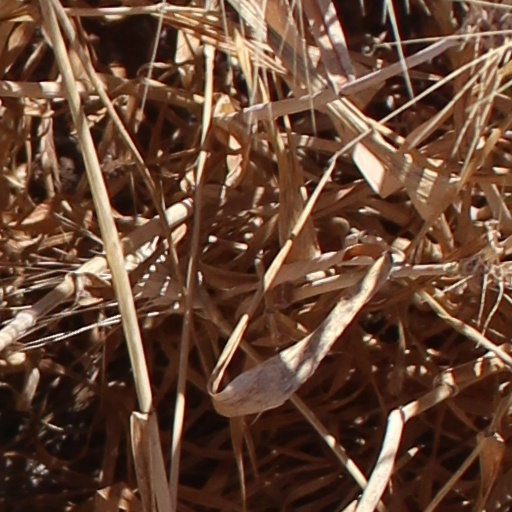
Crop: wheat